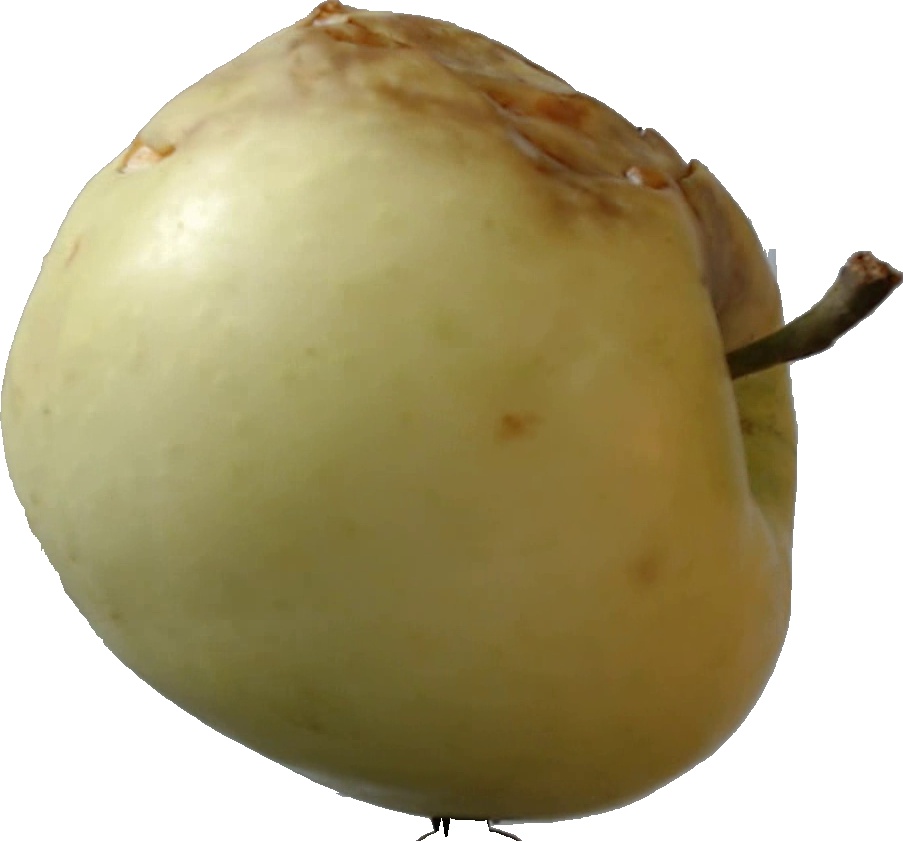
Label: apple_hit_1